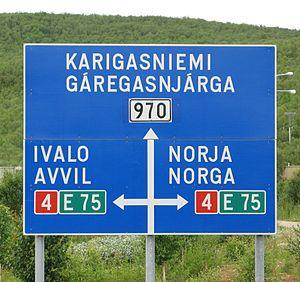
La signalisation bilingue consiste en la représentation sur un même panneau de signalisation d'inscriptions en deux langues ou plus. Son utilisation est réglementairement réservée à des situations locales où est en vigueur le bilinguisme administratif ou bien où il existe un important trafic touristique ou commercial ; on en trouve parfois aussi dans les quartiers où la proportion d'immigrés originaires d'une même zone linguistique est élevée. Dans un sens plus extensif, elle inclut, dans les régions où coexistent des langues transcrites en alphabets non latins, la translittération des toponymes et l'éventuelle traduction des textes complémentaires. La tendance générale est plutôt de remplacer les informations qui devraient être fournies en plusieurs langues par des symboles et des pictogrammes standardisés au niveau international et représentatifs du contenu de l'information. L'emploi de la signalisation bilingue est sans doute le principal instrument symbolique de perception et d'institutionnalisation de la réalité bilingue d'un territoire.
Utsjoki est la municipalité la plus septentrionale de Finlande, la seule en totalité au nord du 69ᵉ parallèle. C'est de plus la seule commune où les langues sames sont majoritaires.